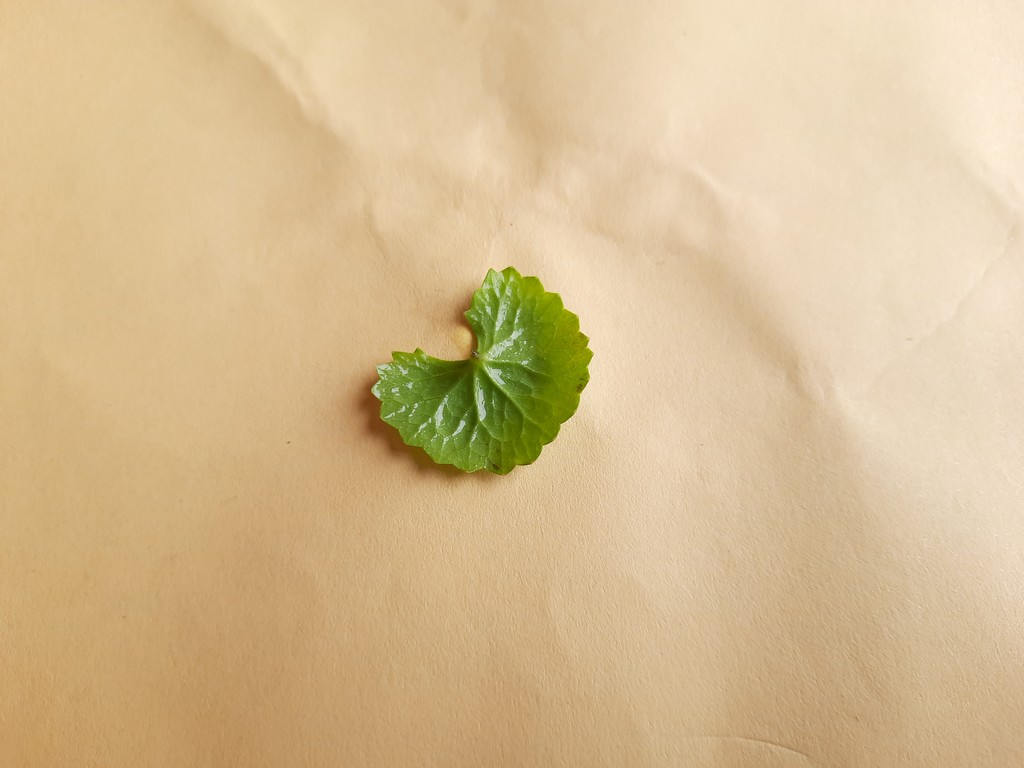
Label: Healthy